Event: Nepal Earthquake
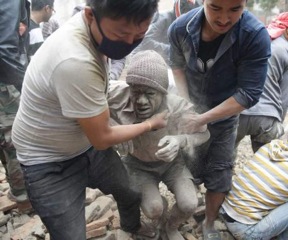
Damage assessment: damage